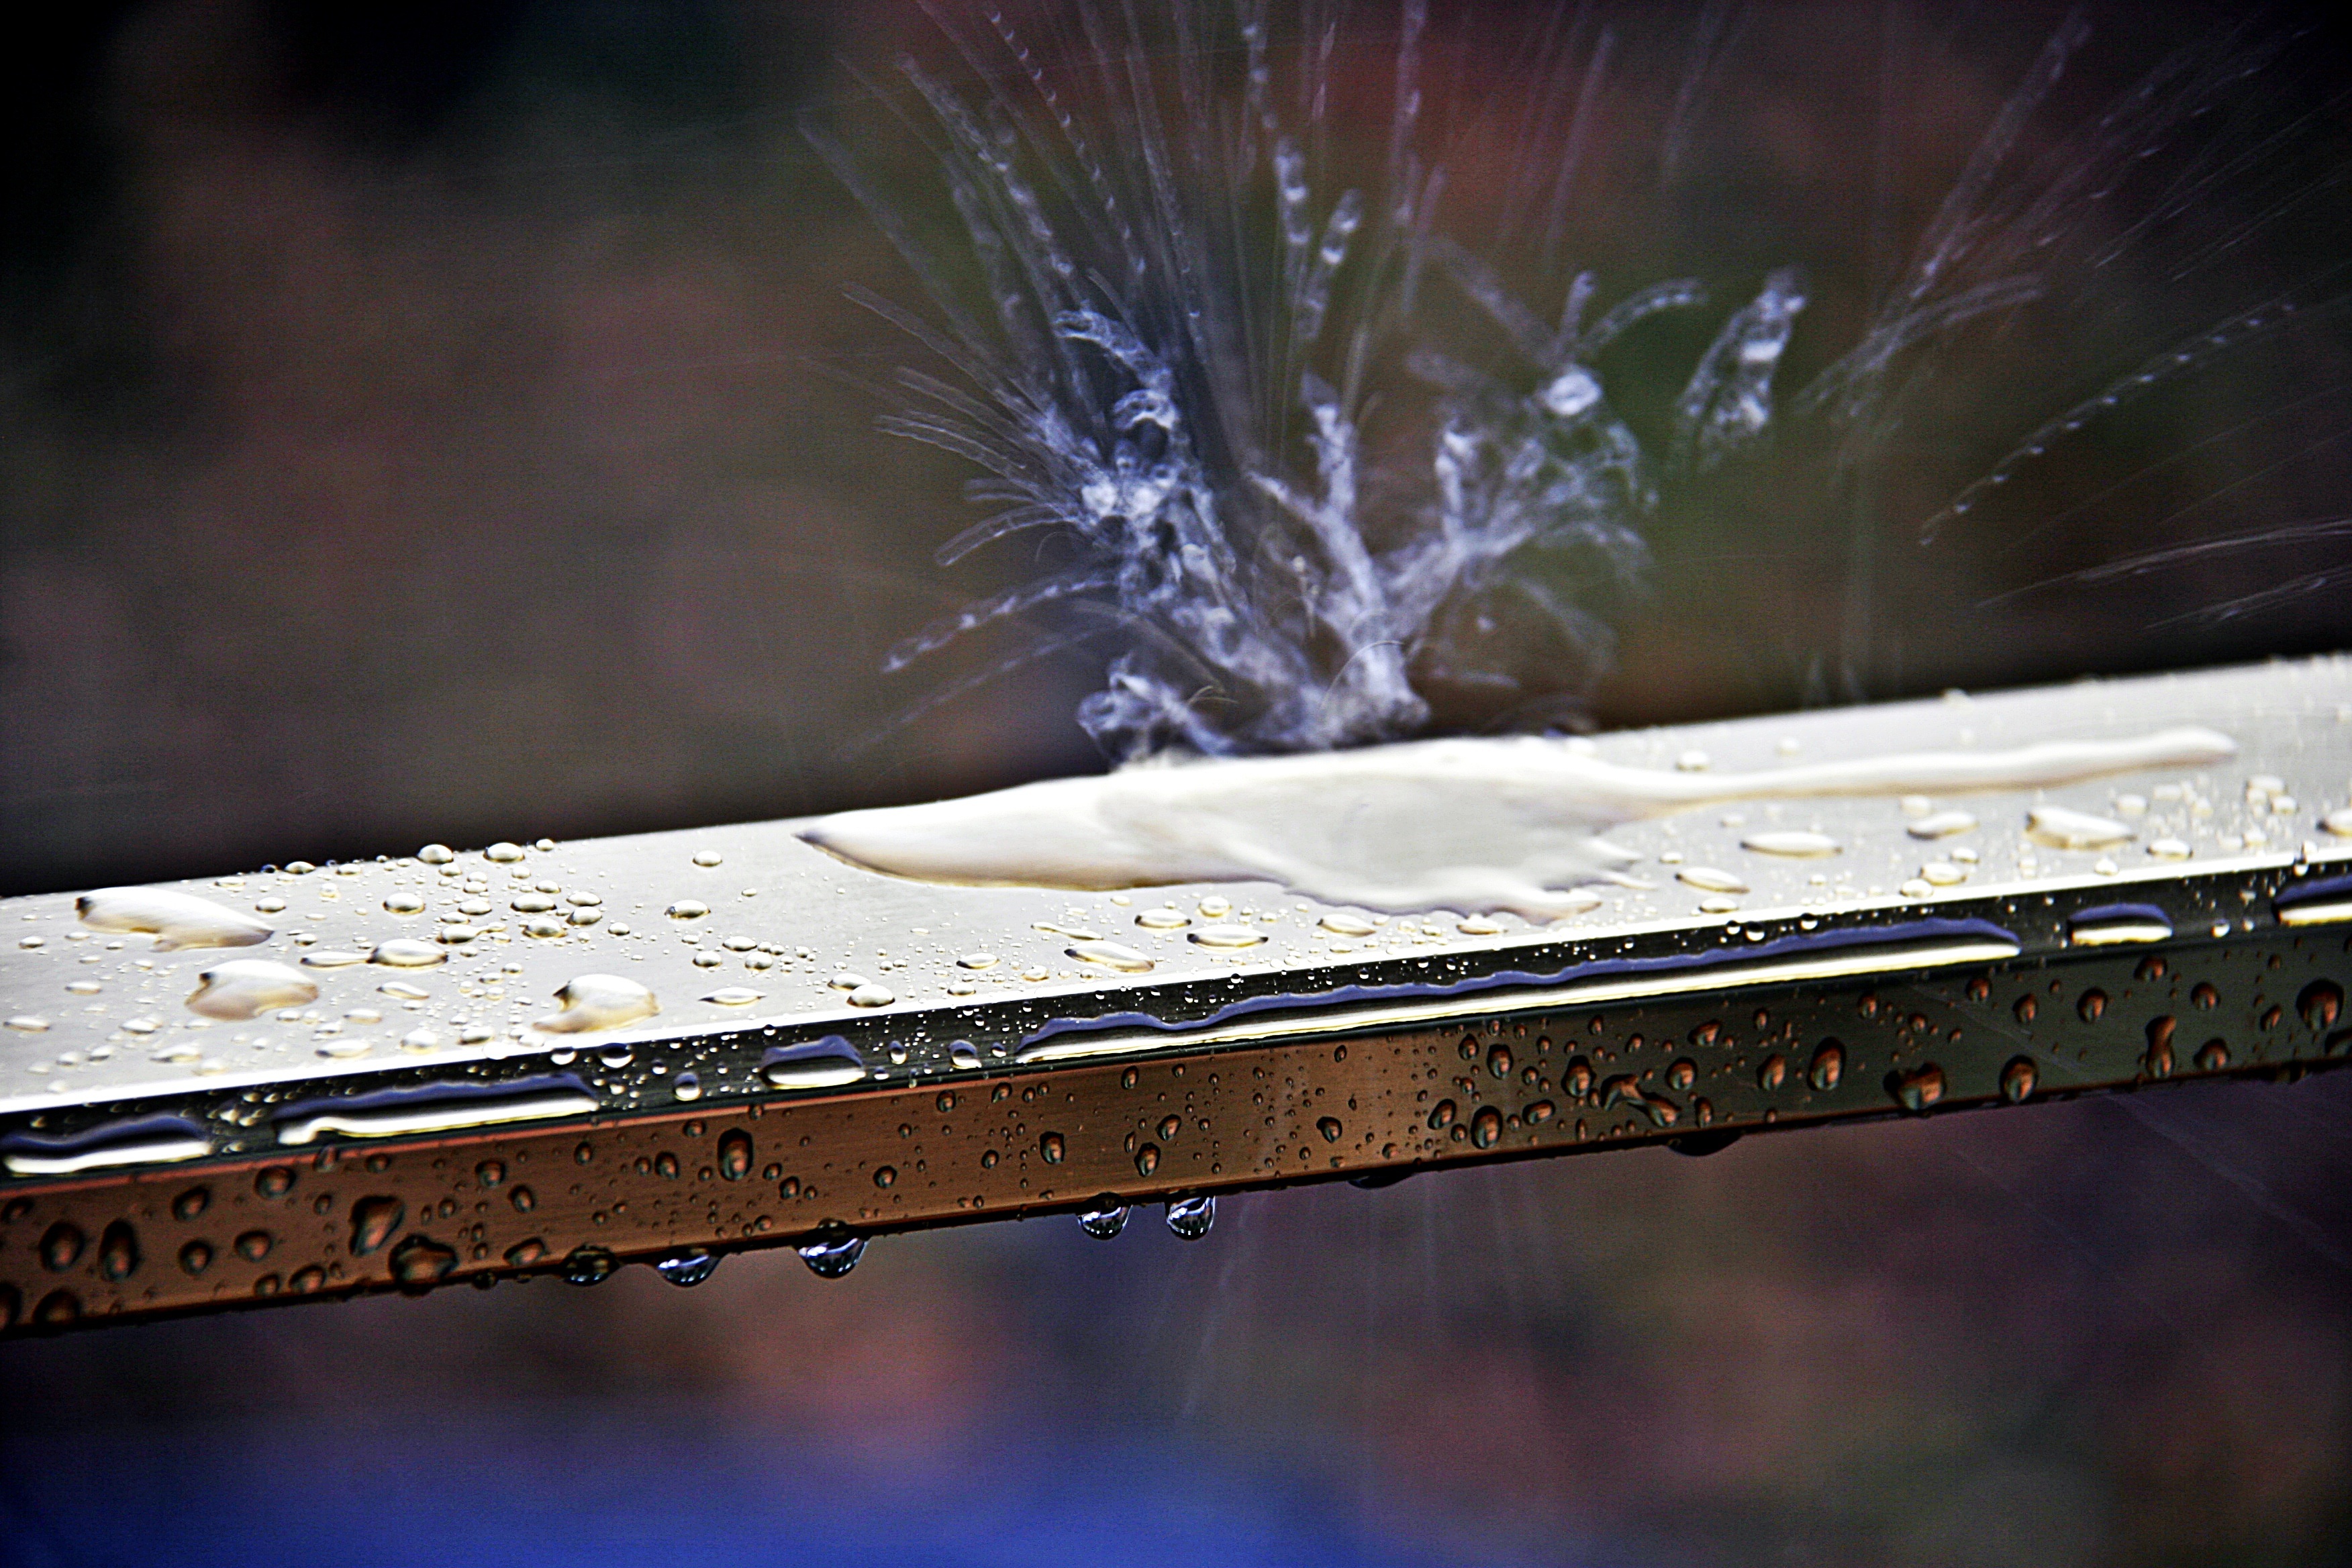
water, light, wood, night, photography, sunlight, morning, rain, leaf, green, reflection, color, darkness, blue, close up, drops, raining, drop of water, moisture, macro photography, drops of rain, drop of rain